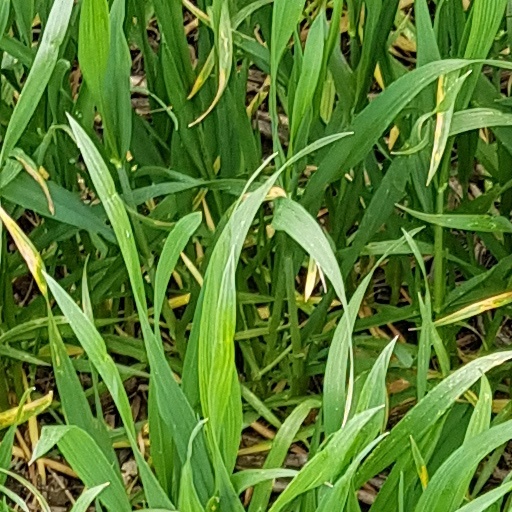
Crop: wheat